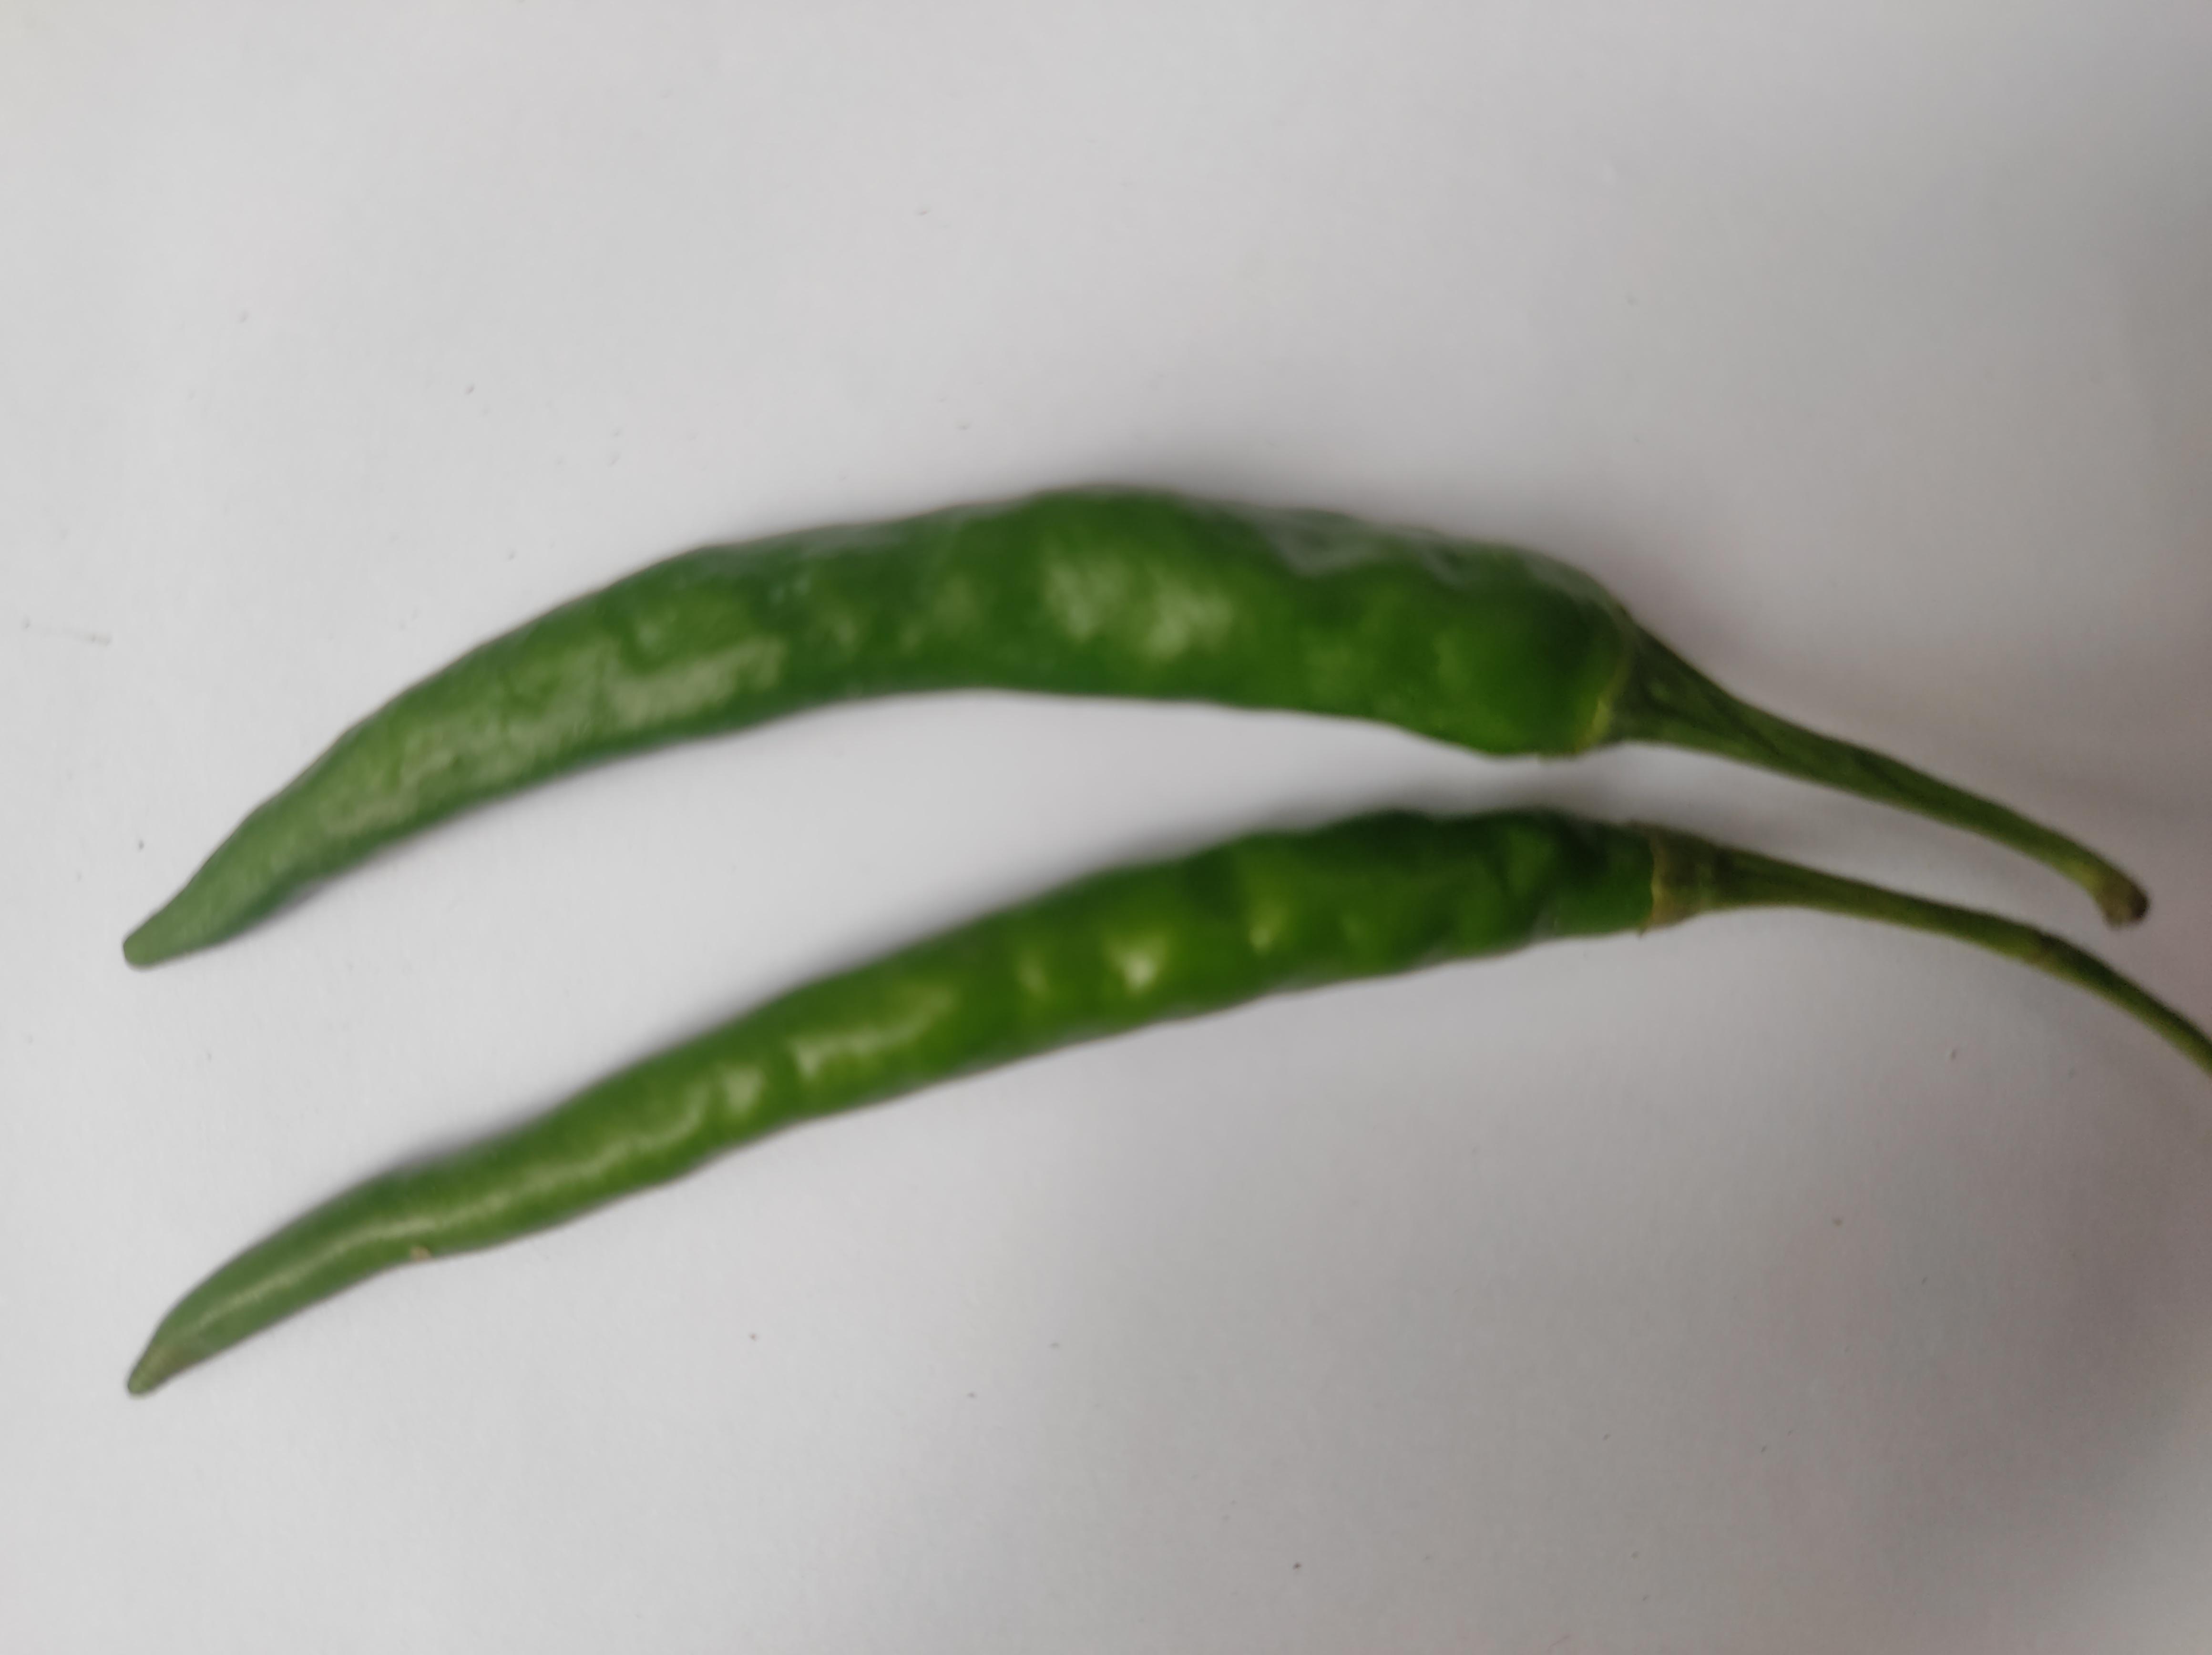
Label: Green Chili